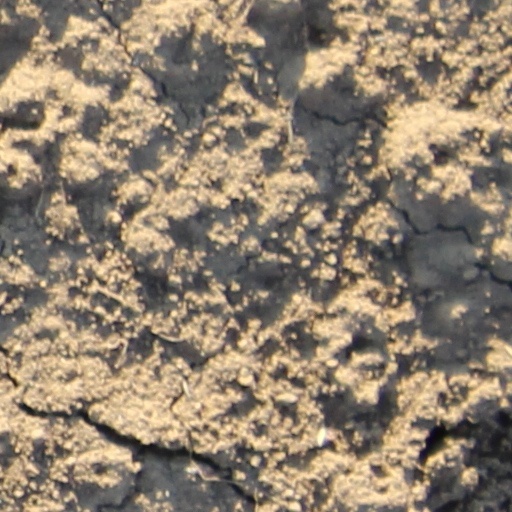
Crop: wheat